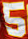
Number: 5